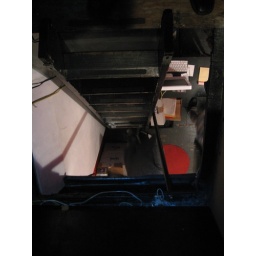
Trap door in the floor